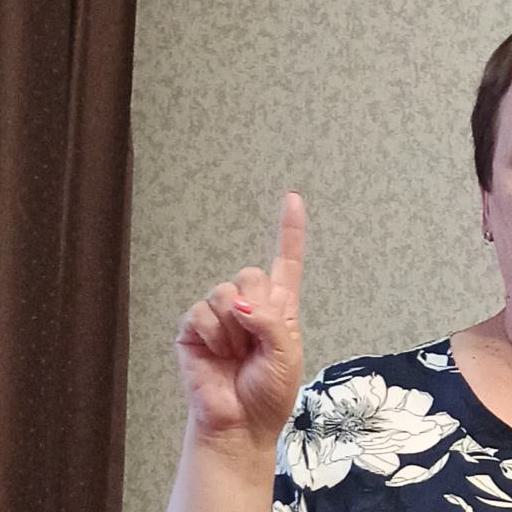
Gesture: one